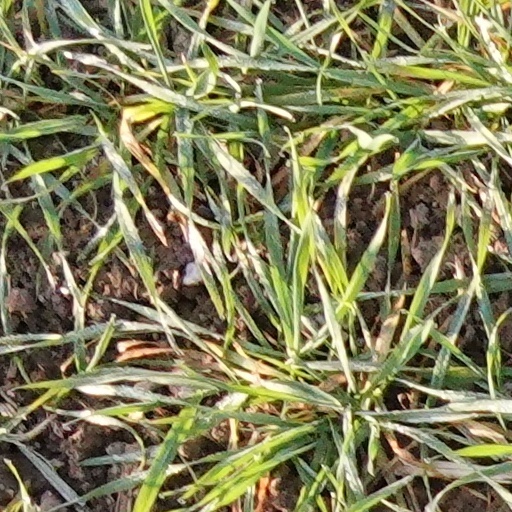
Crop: wheat